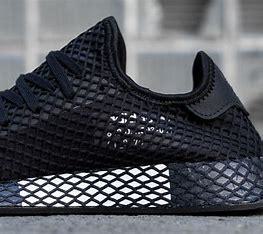
Brand: Adidas
Model: Deerupt Runner